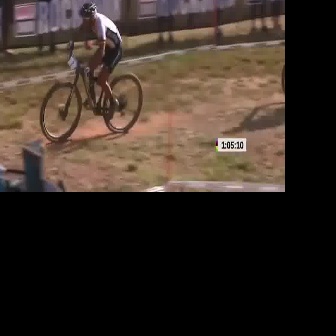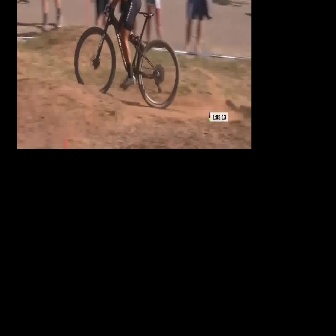
  Please identify the target specified by the bounding box [38,39,142,143] in the first image and locate it in the second image. Return the coordinates in [x_min,y_min,x_max,y_max] format.
Answer: [74,3,180,109]